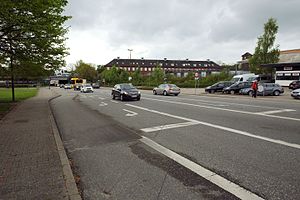
Vejlevej (Fredericia)
Vejlevej med jernbaneviadukten
Vejlevej i Fredericia
Vejlevej er en gade i Fredericia. Gaden er 4,8 km lang, hvoraf de første 2,7 km er indenfor byzonen. Gaden er en af de vigtigste og mest trafikerede i Fredericia.